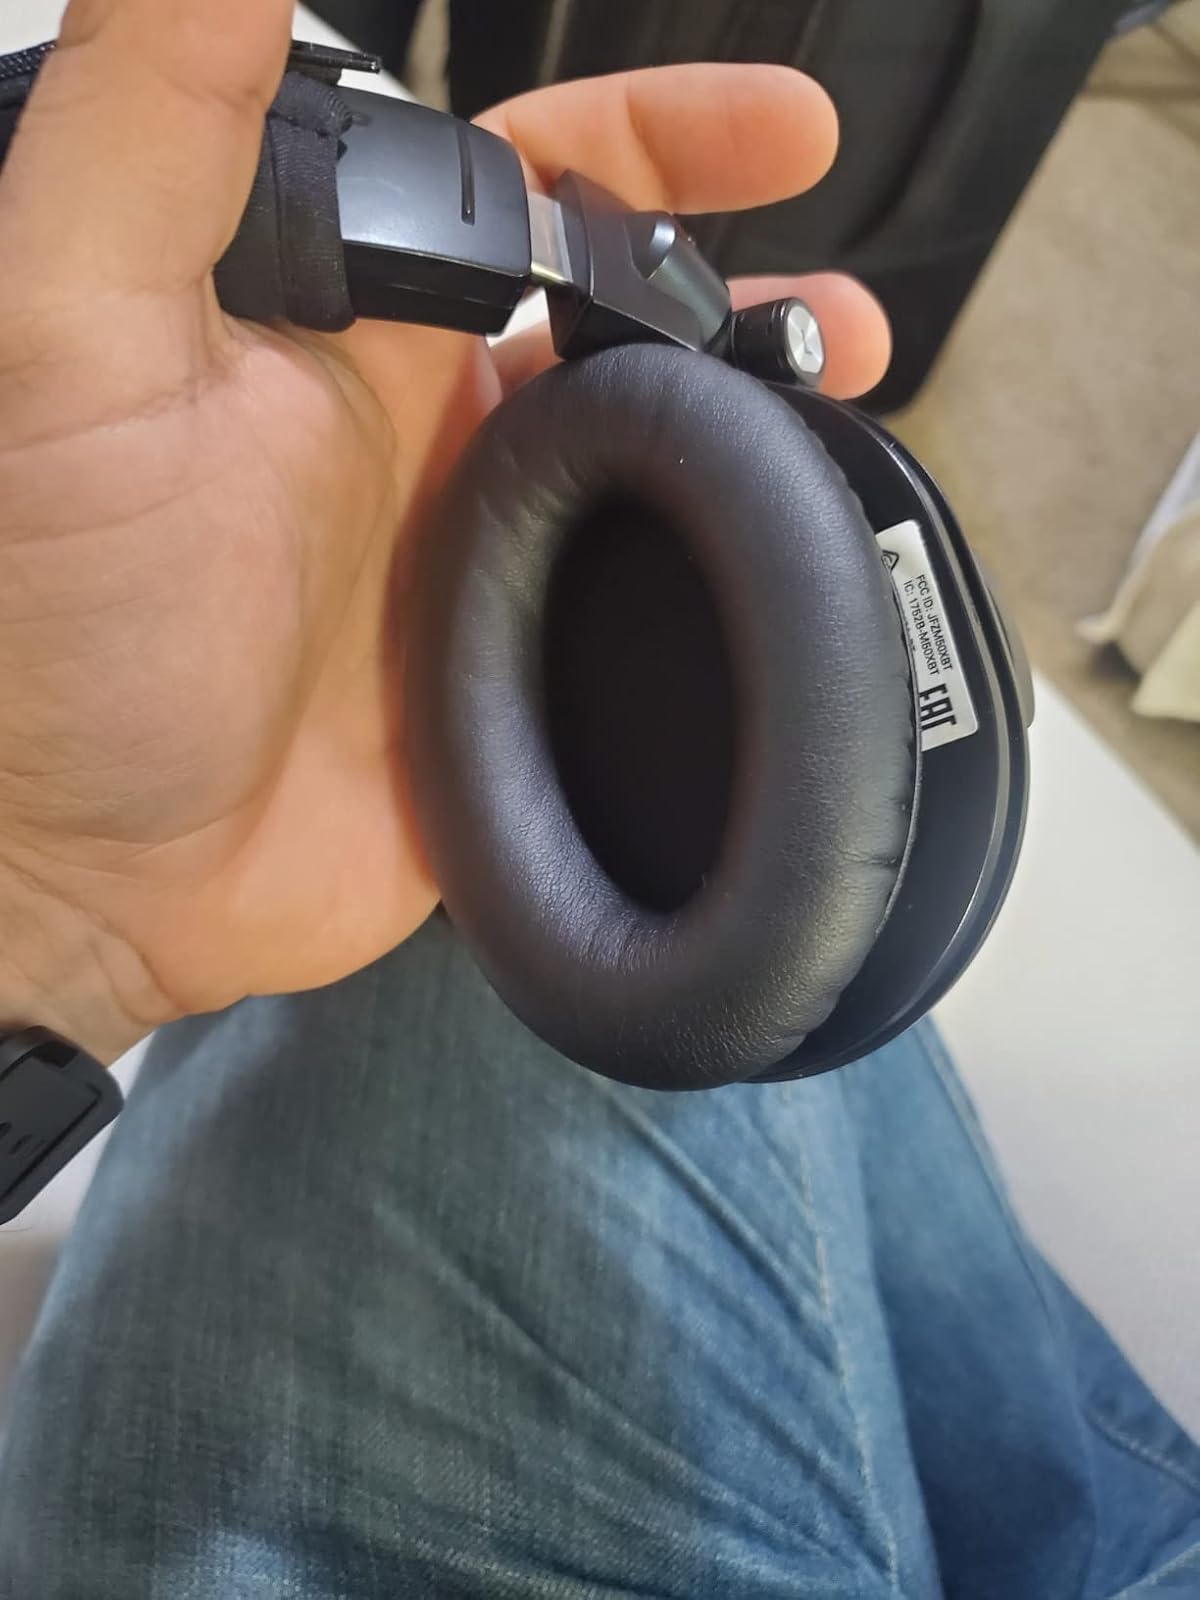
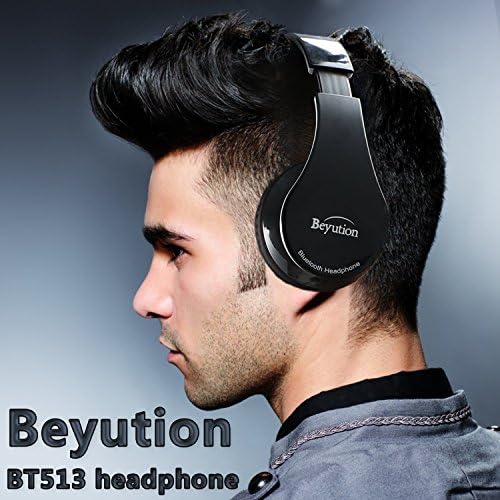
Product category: headphones
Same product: no